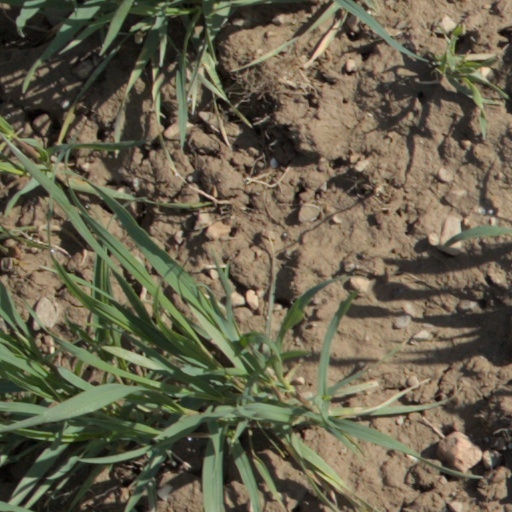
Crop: wheat